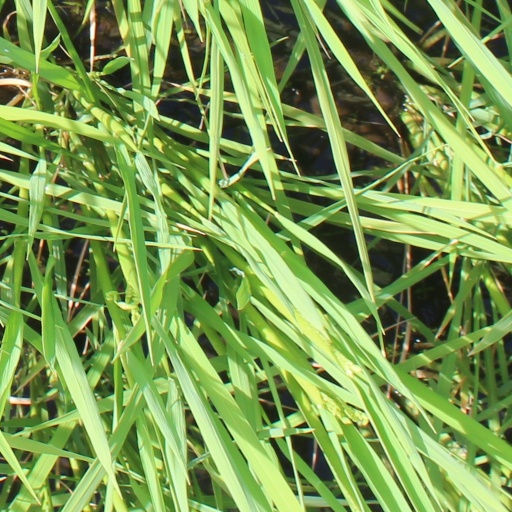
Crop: rice